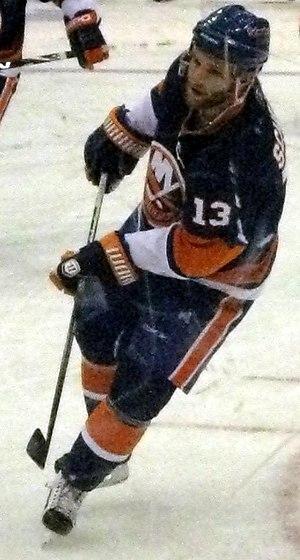
Rob Schremp est un joueur professionnel américain de hockey sur glace. Il évoluait au poste de centre.